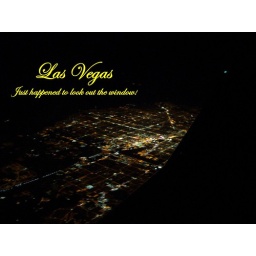
Looking out airplane window over Vegas Strip